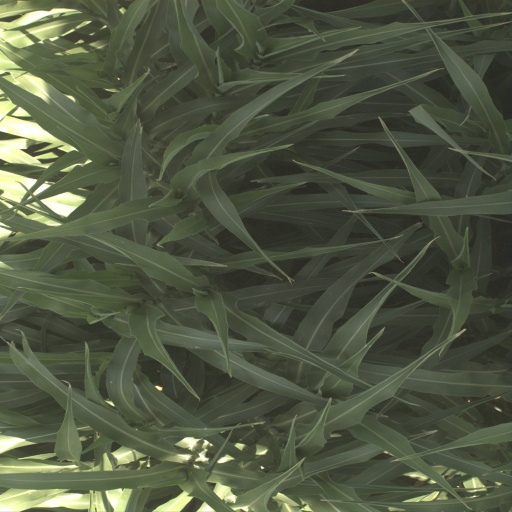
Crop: sorghum